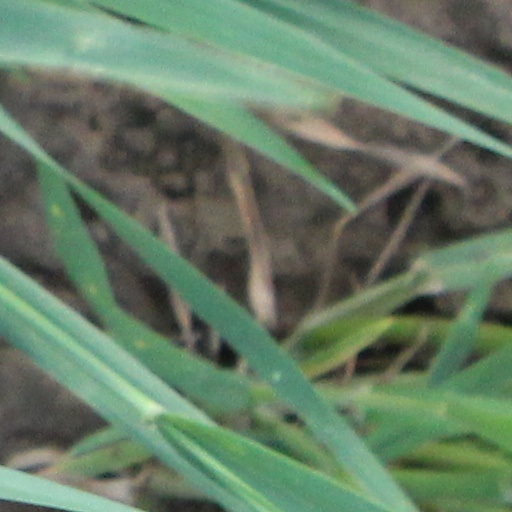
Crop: wheat